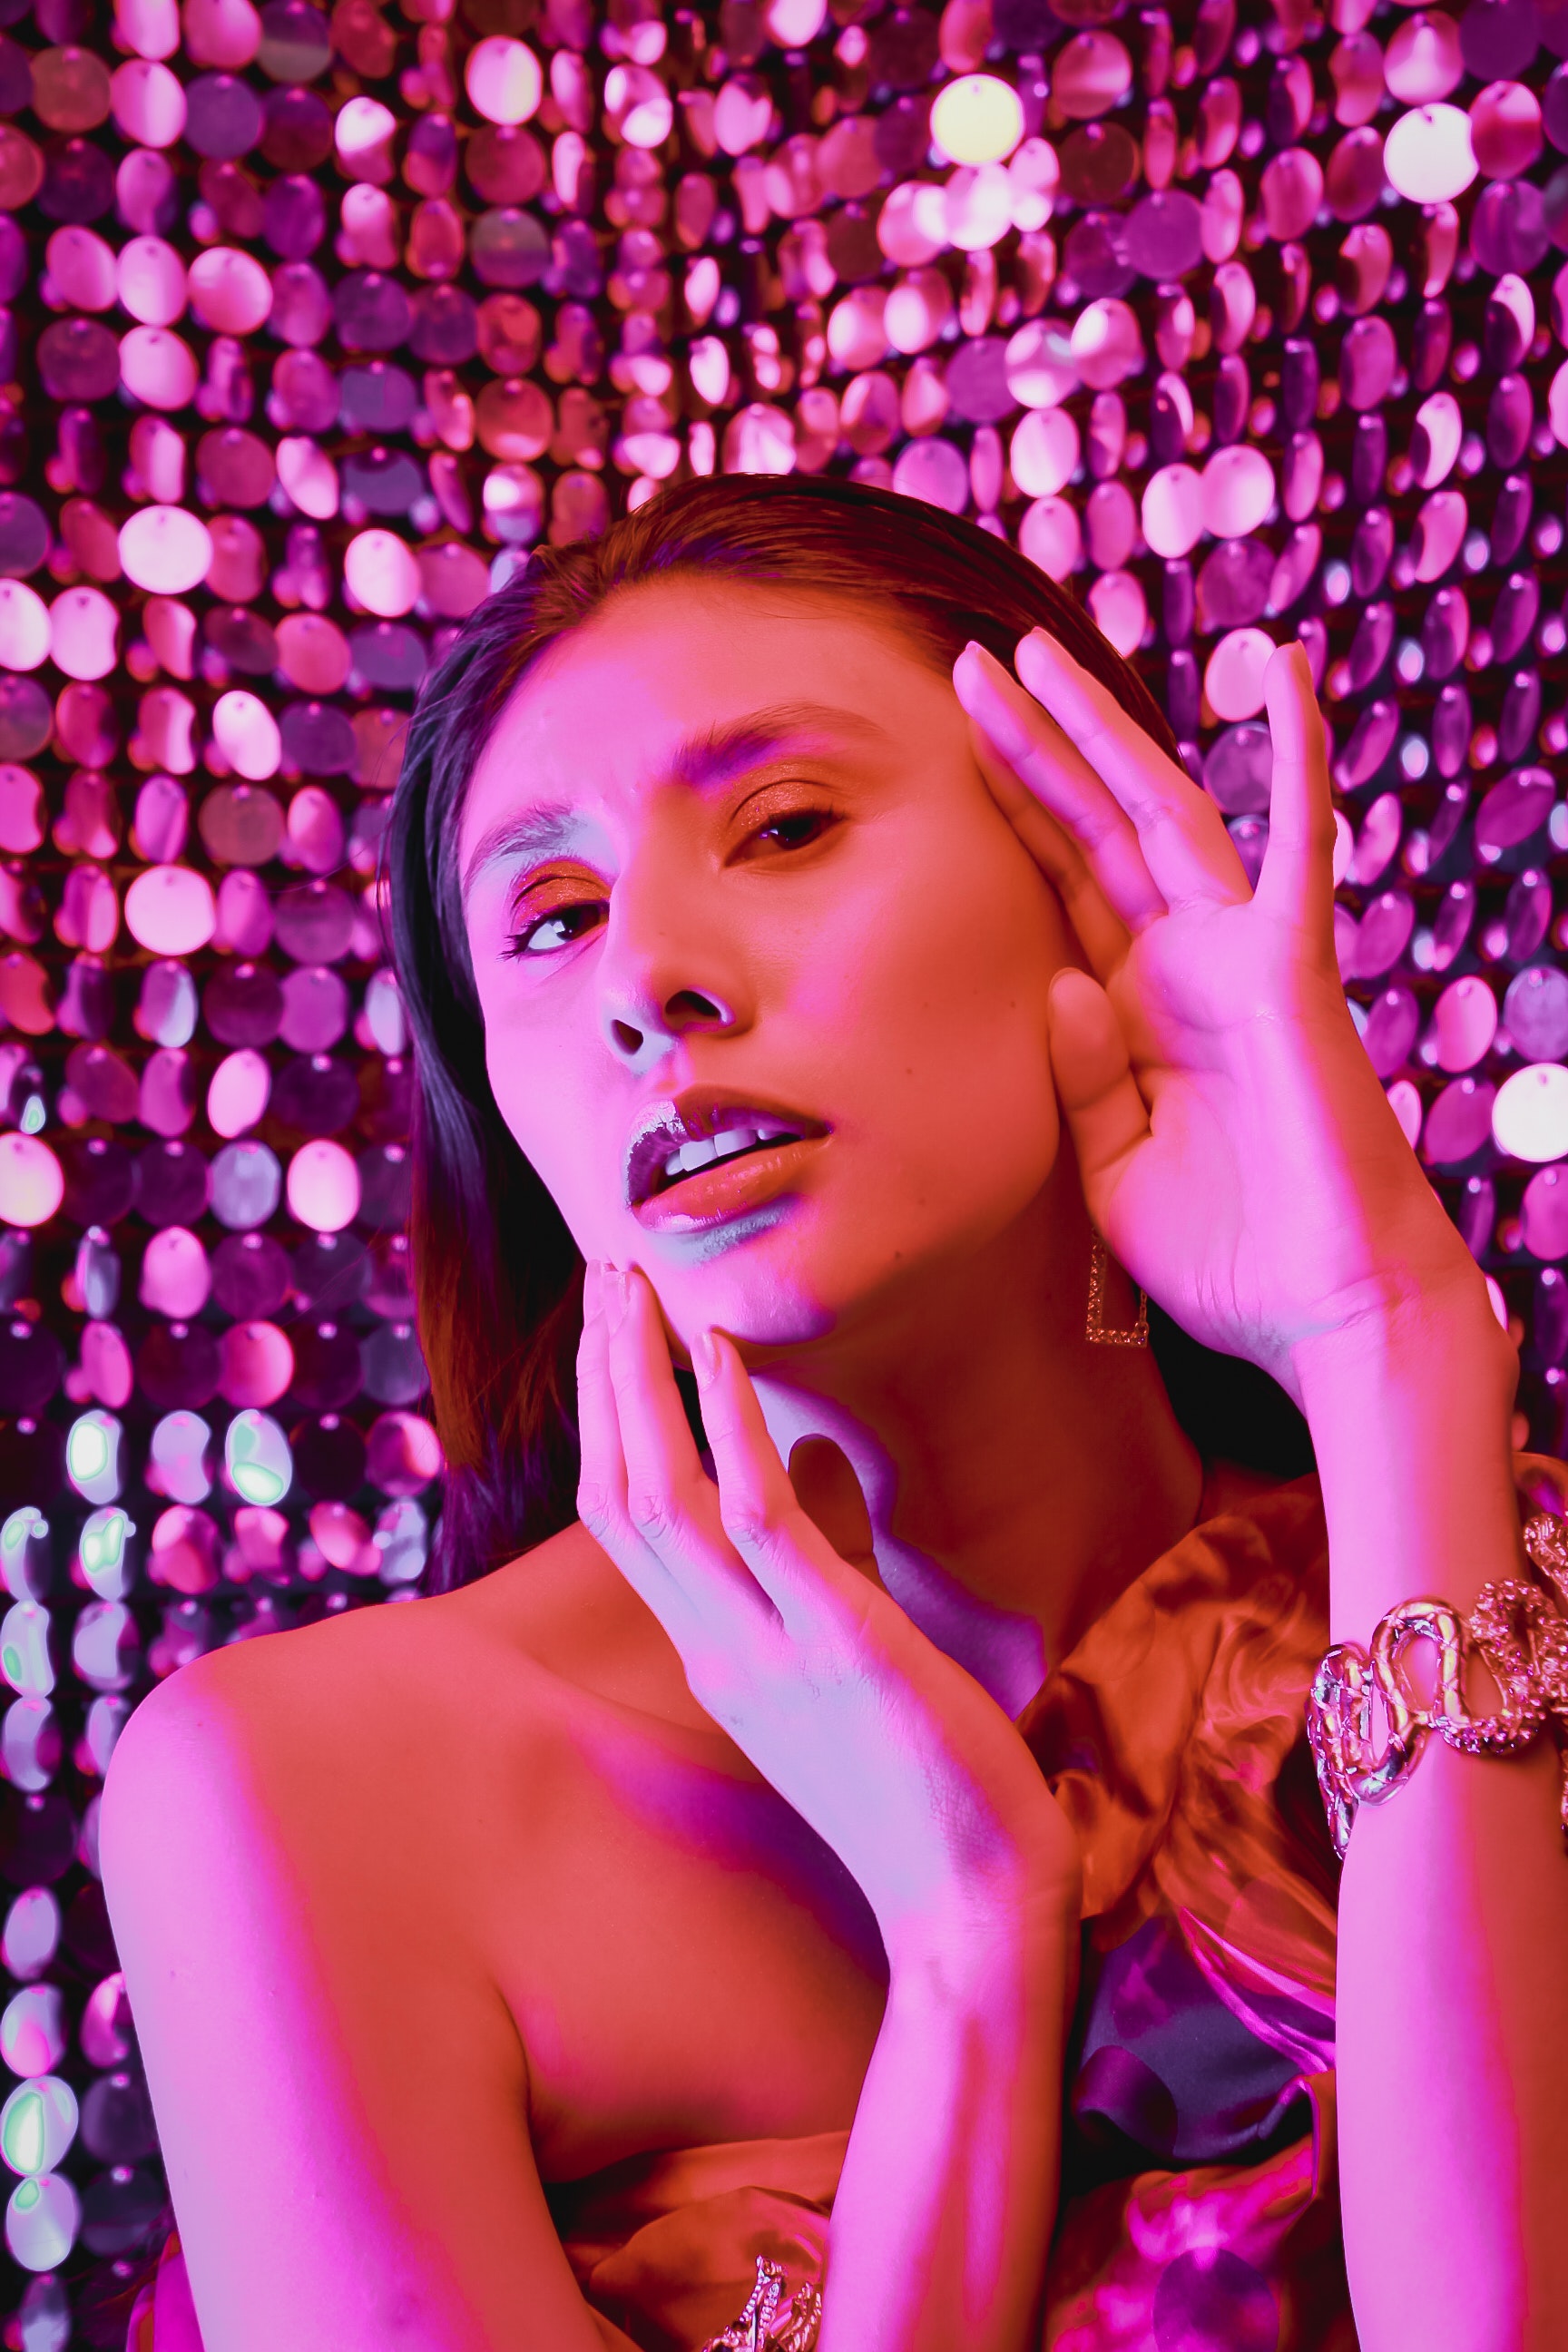
woman, lip, purple, eyelash, fashion, flash photography, violet, gesture, entertainment, pink, music artist, finger, performing arts, red, magenta, black hair, music, fun, event, electric blue, jewellery, nail, microphone, singer, performance art, pop music, stage, Visual effect lighting, singing, bracelet, thumb, public event, performance, necklace, pattern, artist, song, fashion model, portrait photography, Talent show